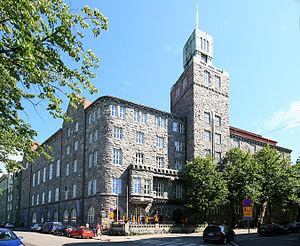
La tour Paasi ou Maison des travailleurs d'Helsinki est un centre de réunions et de congrès construit dans la section Siltasaari d'Helsinki en Finlande.
Karl Håkan Einar Lindahl est un architecte finlandais d'origine suédoise.